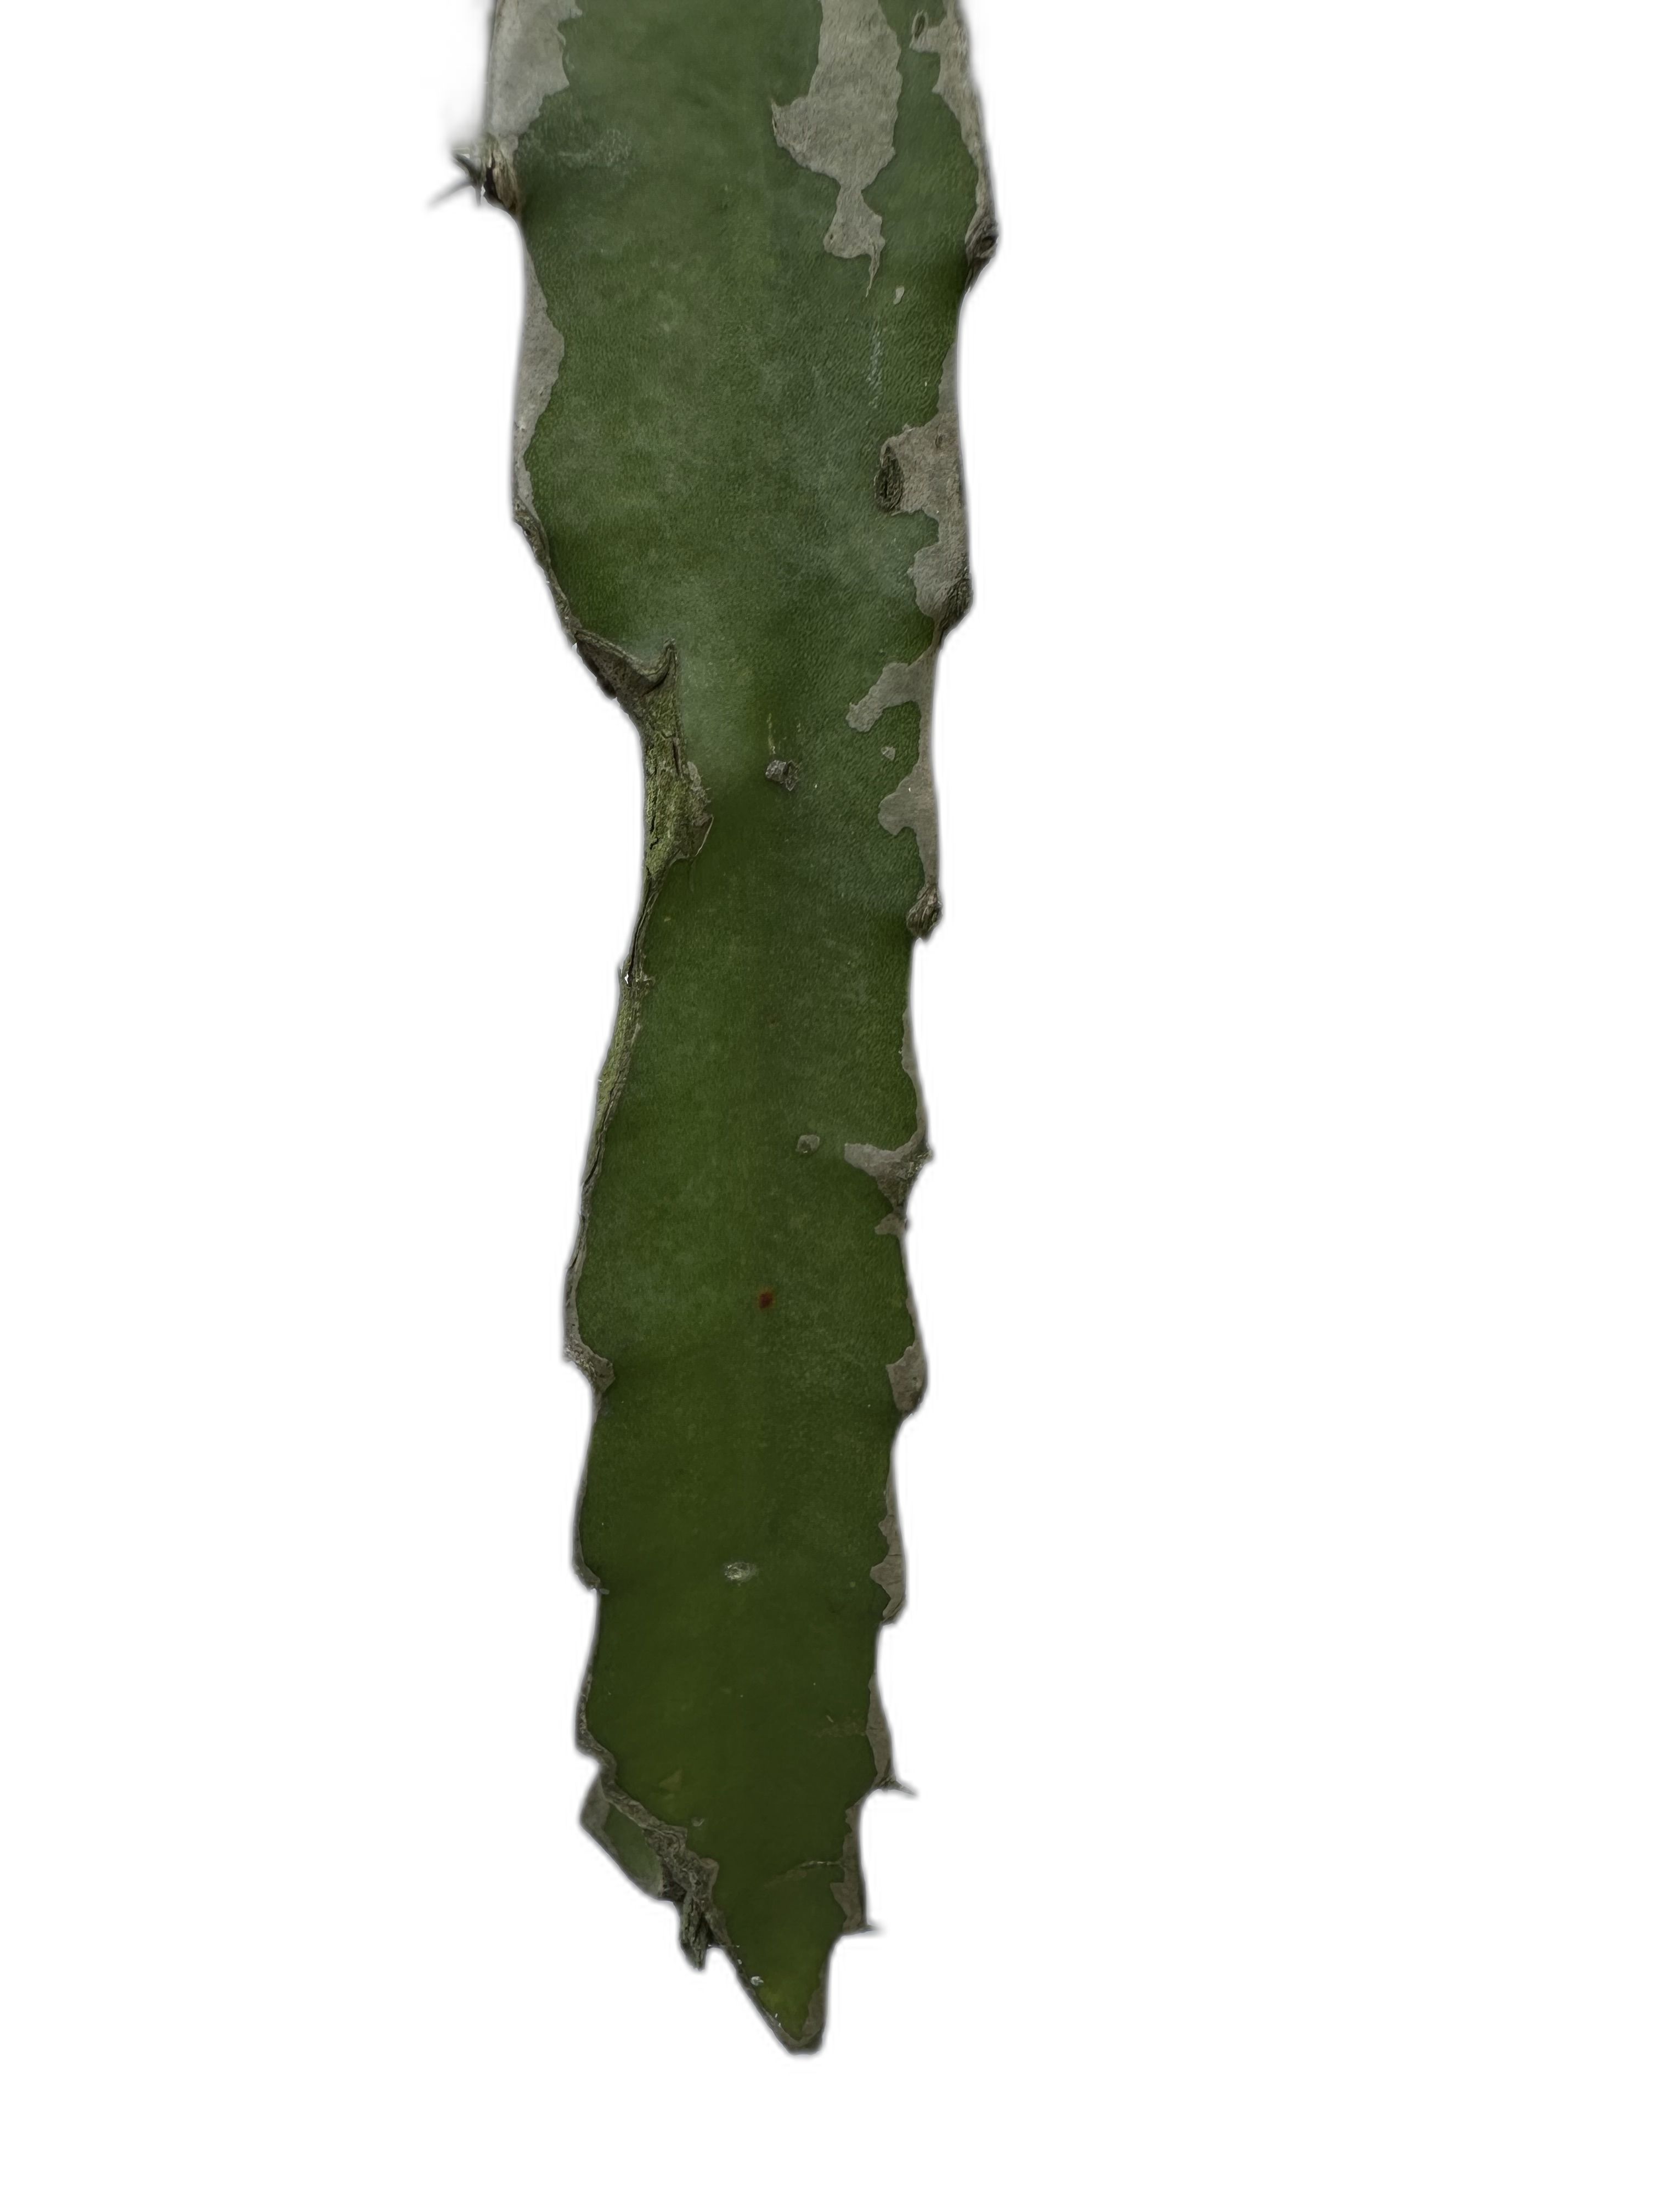
Label: Bad leaf